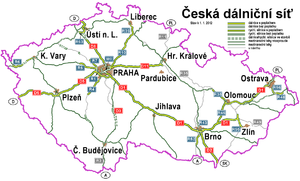
La Tchéquie, en forme longue la République tchèque, est un pays d'Europe centrale sans accès à la mer, entouré par la Pologne au nord-est, l’Allemagne au nord-ouest et à l’ouest, l’Autriche au sud et la Slovaquie à l'est-sud-est.